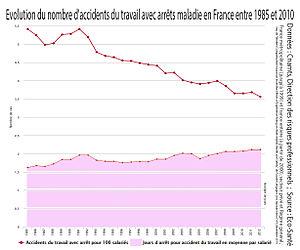
Évolution du nombre d'accidents du travail avec arrêts maladie en France entre 1985 et 2012, d'après données du Cnamts (Direction des risques professionnels) dans Eco-Santé. pour le secteur privé et le Régime général en France métropolitaine (jusqu’à 1999) et dans la France entière (à partir de 2000).
Les accidents du travail en France relèvent du droit du travail français et en particulier de la loi du 9 avril 1898 sur l'indemnisation des accidents du travail qui a instauré un système d'indemnisation forfaitaire. En 2018, 633 000 accidents de travail se sont produits. Leur nombre augmente encore de près de 3 % en 2019.